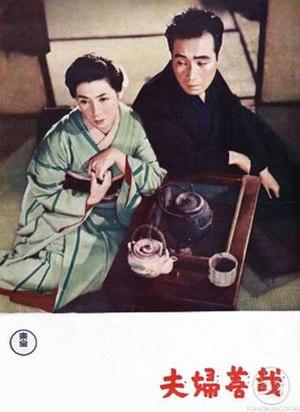
La Relation matrimoniale est un film de Shirō Toyoda, sorti en 1955 et adapté du roman éponyme de Sakunosuke Oda.
Shirō Toyoda est un réalisateur japonais.